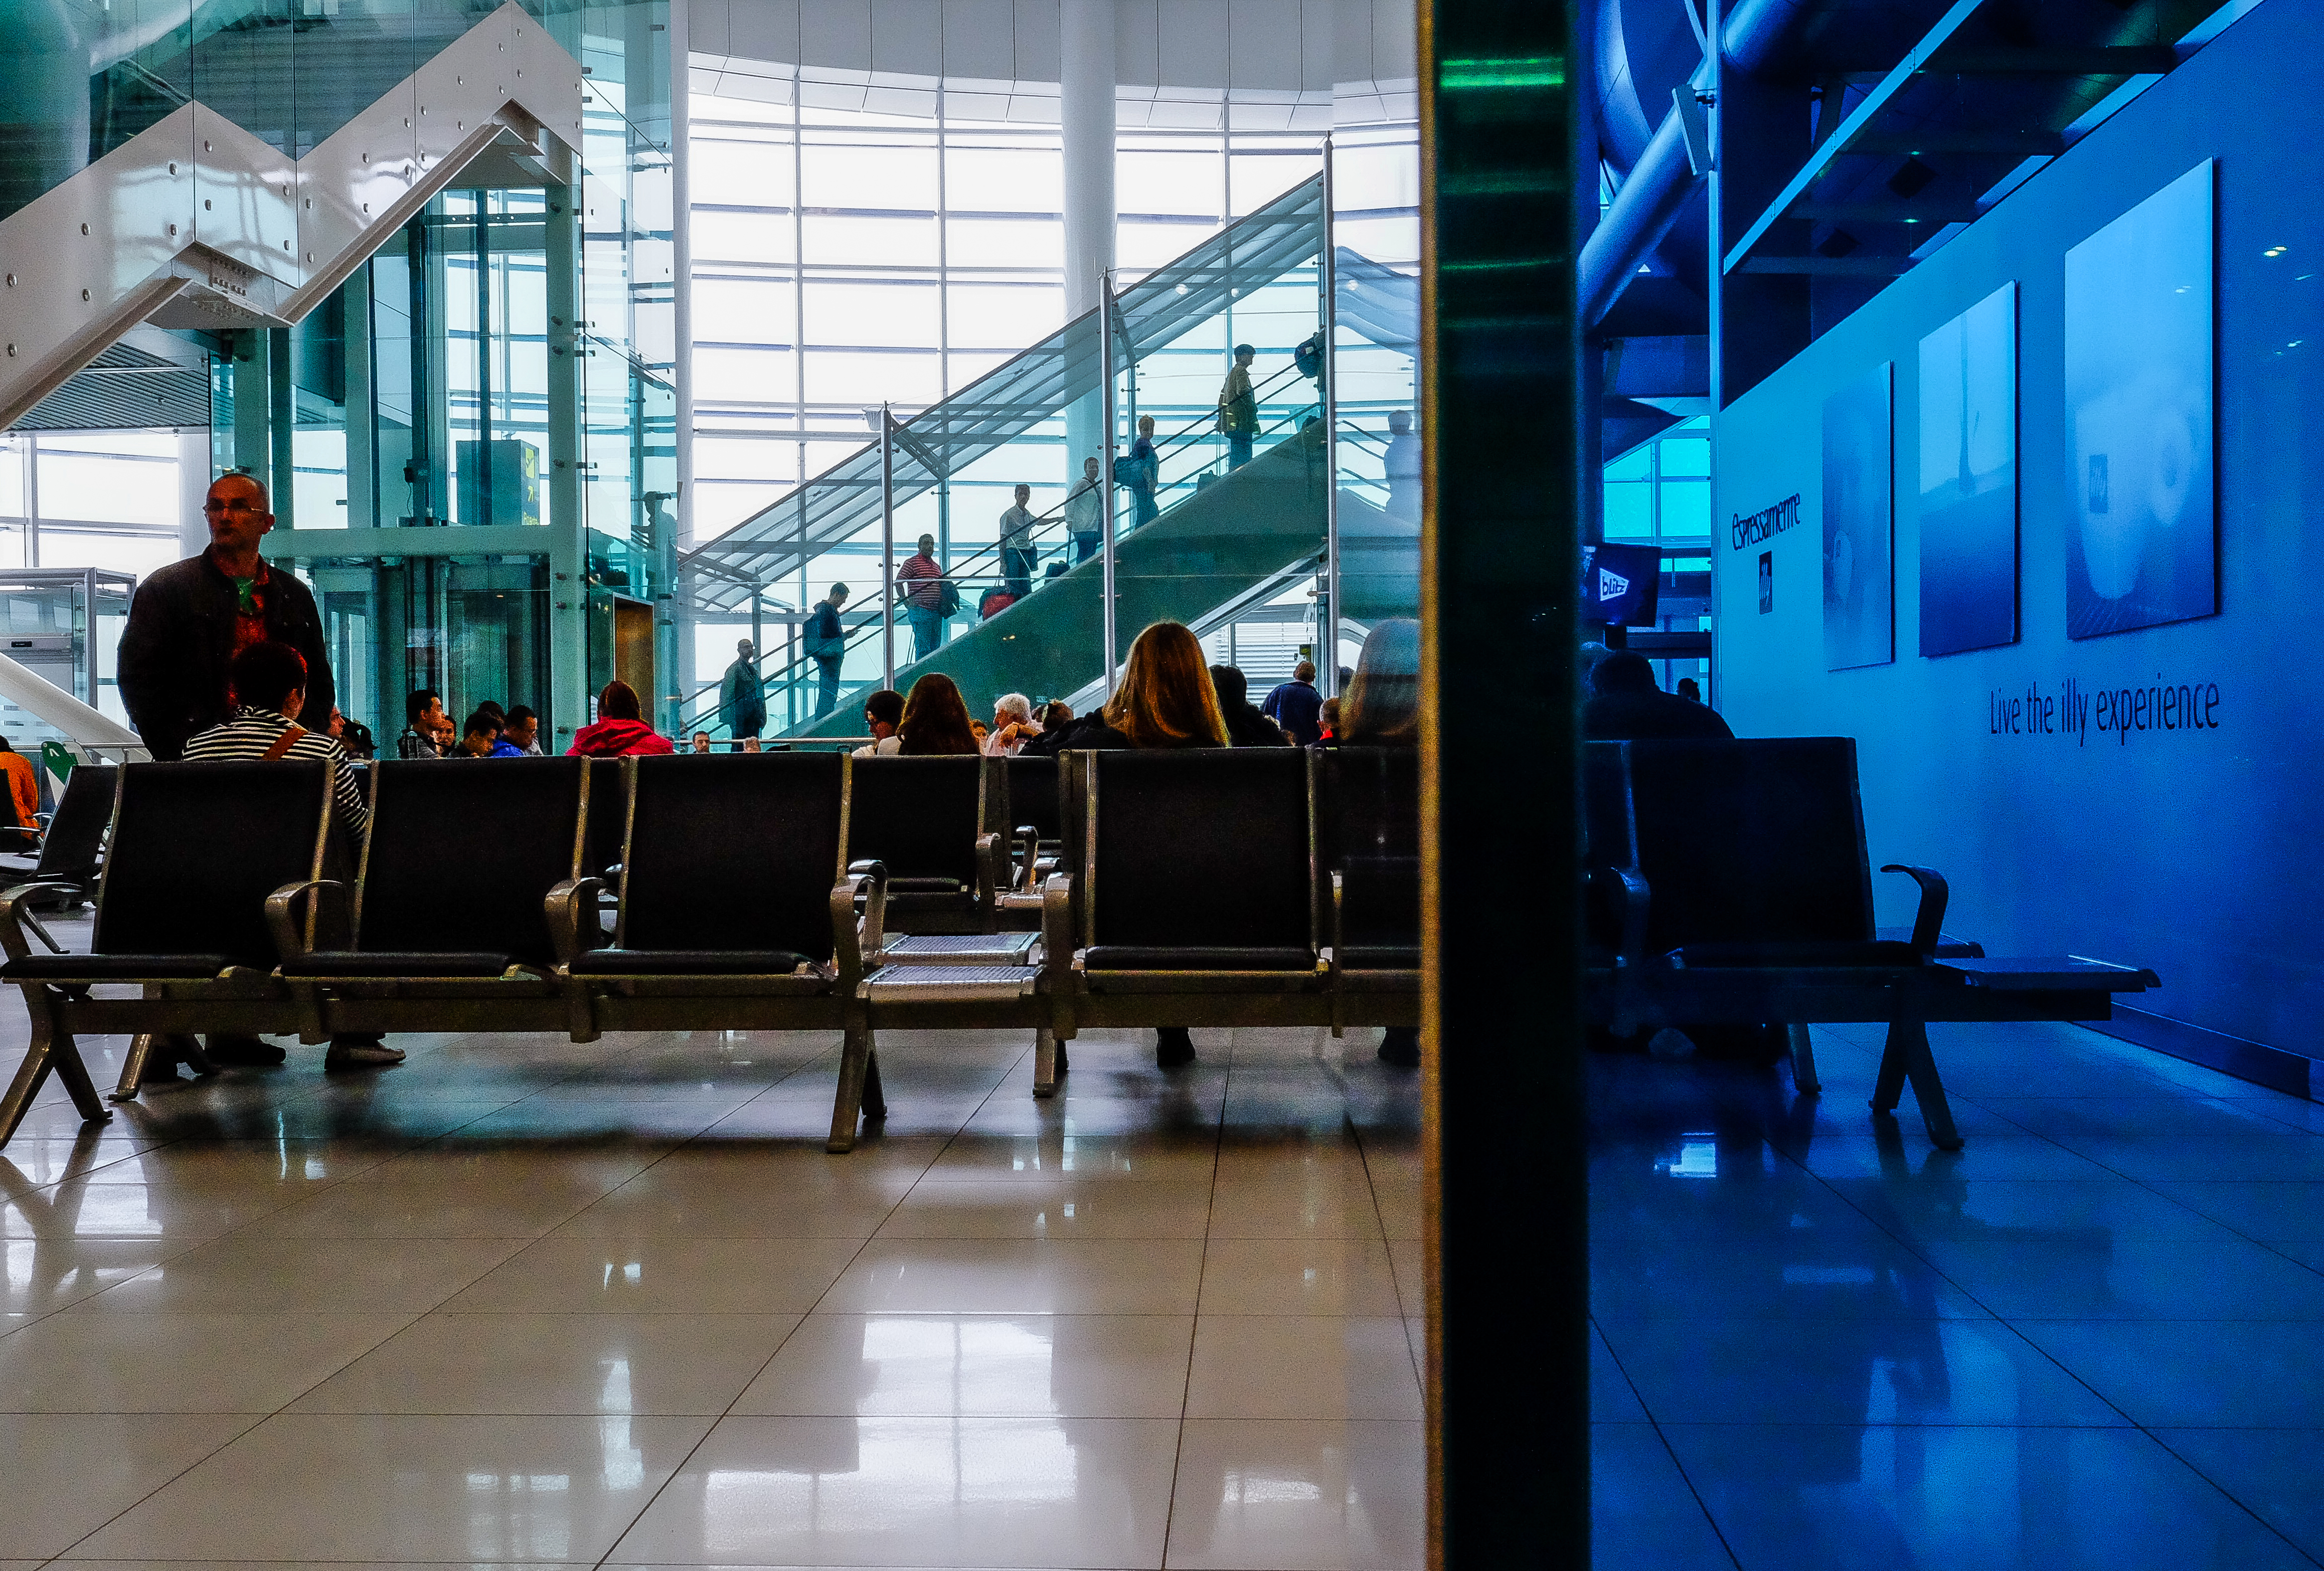
building, city, urban, airport, travel, interior design, colour, art, stadt, kunst, farbe, tourist attraction, flughafen, reisen, bipolar